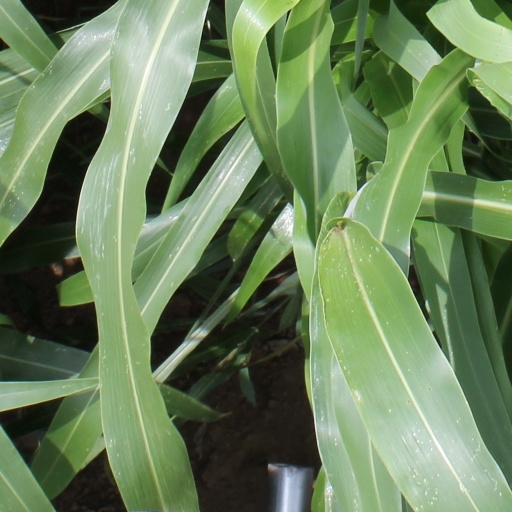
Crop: sorghum